Holiness movement

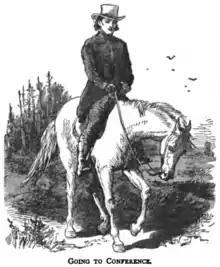
An illustration from "The Circuit Rider: A Tale of the Heroic Age" by Edward Eggleston depicting a Methodist circuit rider on horseback, 1906

Though many Holiness preachers, camp meeting leaders, authors, and periodical editors were Methodists, this was not universally popular with Methodist leadership. Out of the four million Methodists in the United States during the 1890s, probably one-third to one-half were committed to the idea of entire sanctification as being brought about instantaneously.